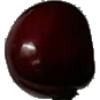
Label: Cherry 1